James L. Whitley

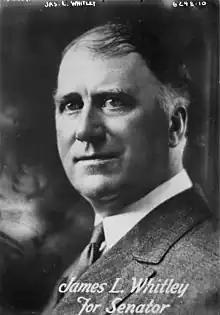

James Lucius Whitley (May 24, 1872 – May 17, 1959) was an American politician from New York.